Higashi-Matsue Station (Shimane)

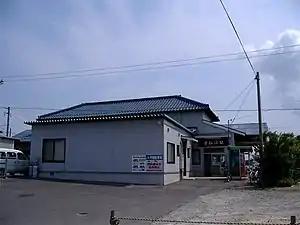
Higashi-Matsue Station platform, 2019

is a passenger railway station located in the city of Matsue, Shimane Prefecture, Japan. It is operated by the West Japan Railway Company (JR West).